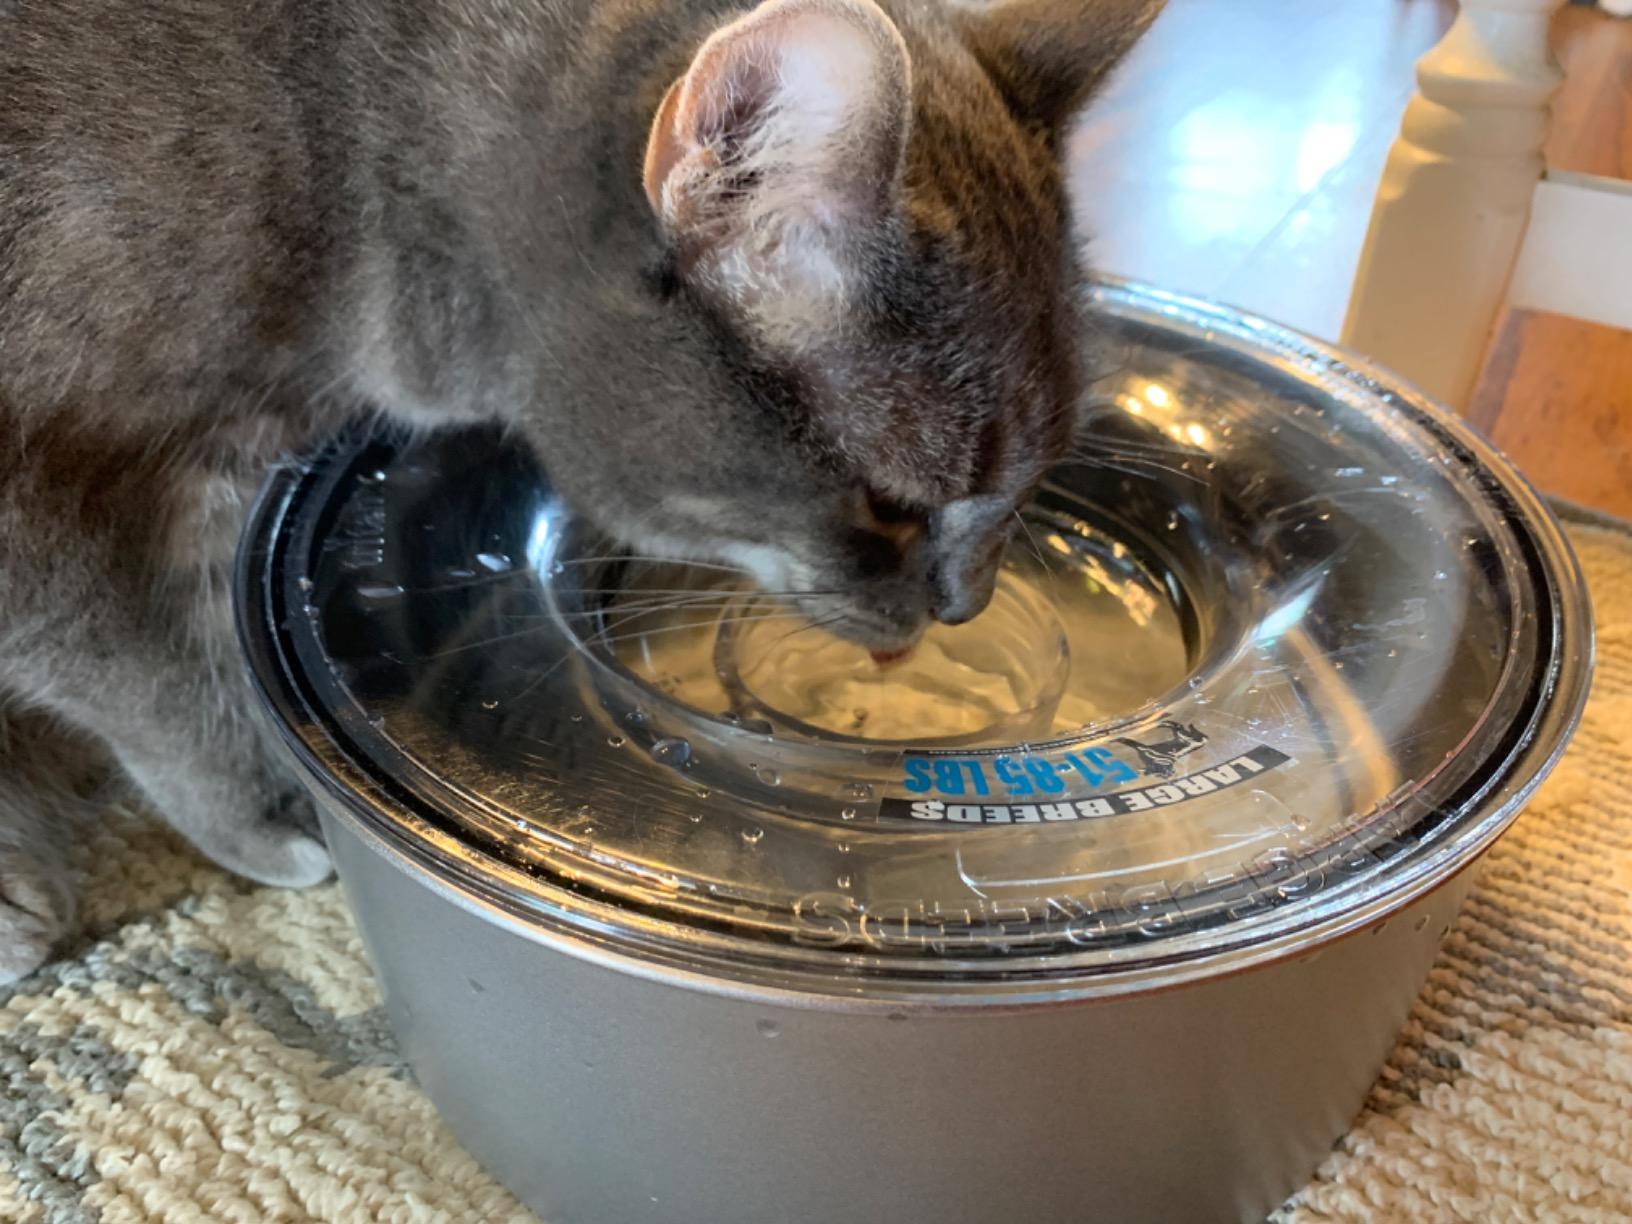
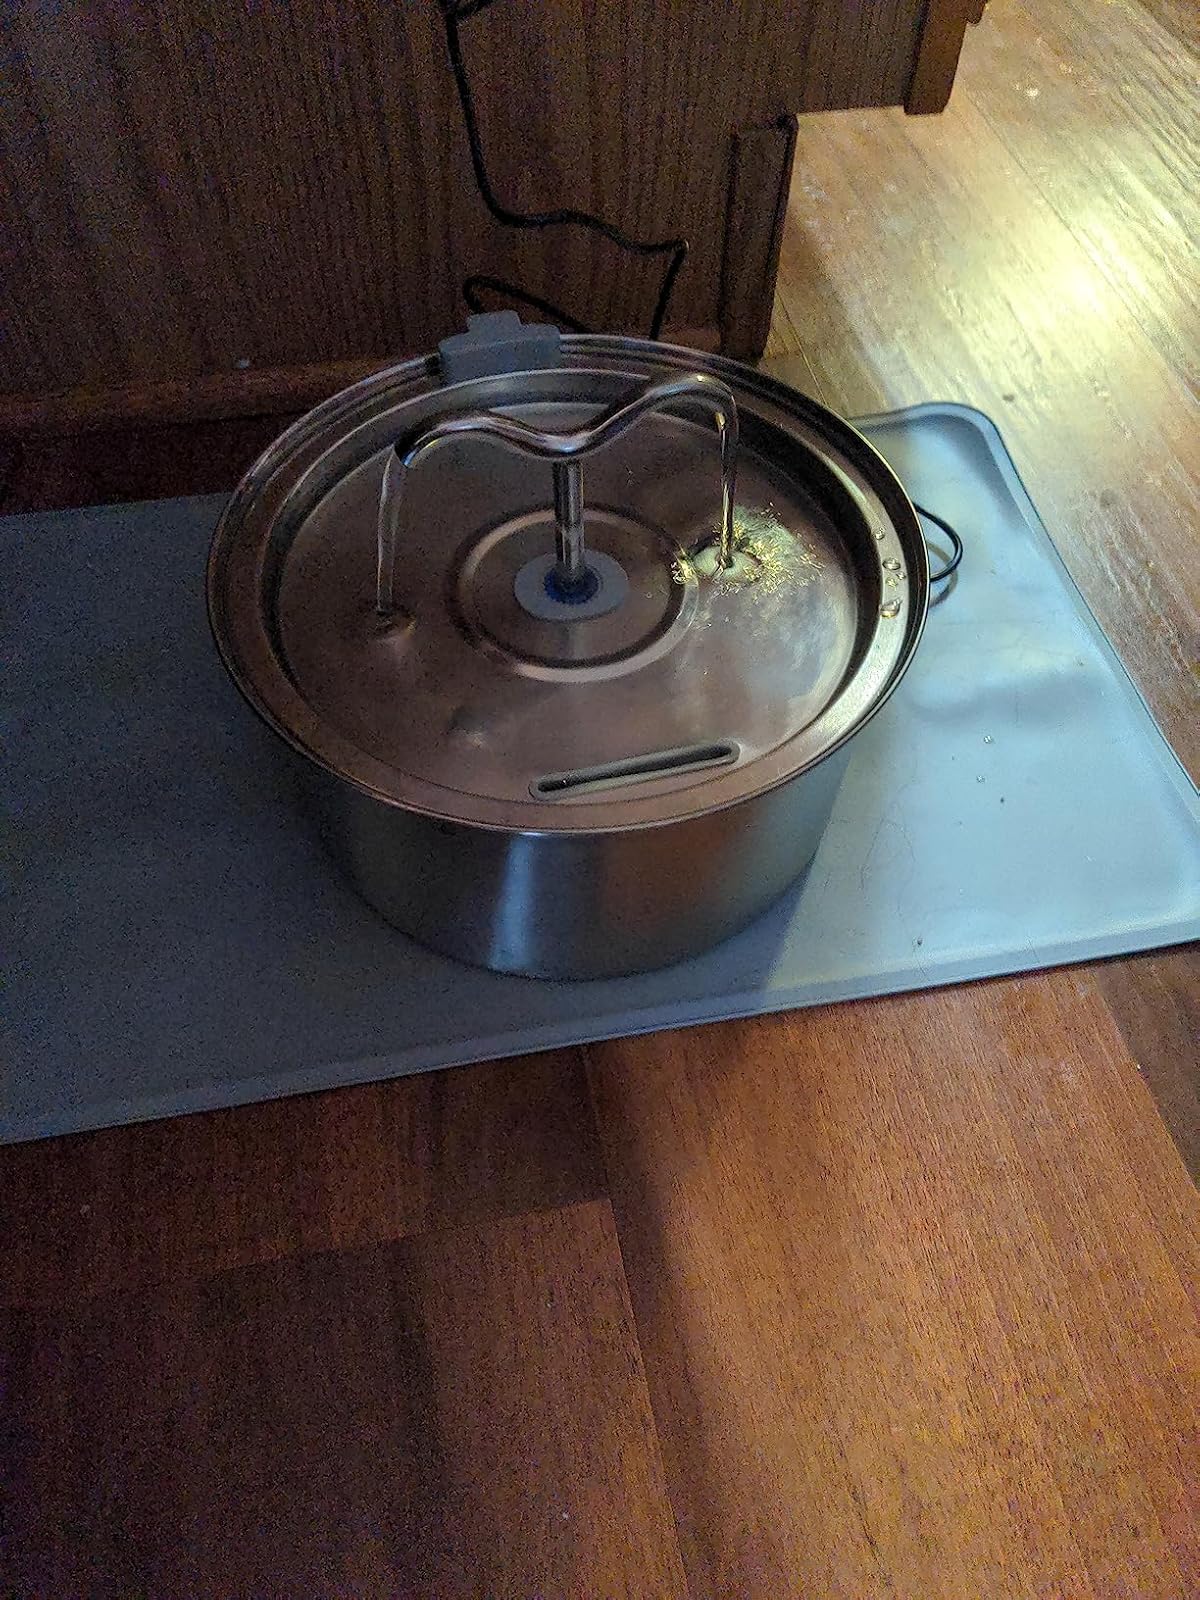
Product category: items_bowl
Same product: no